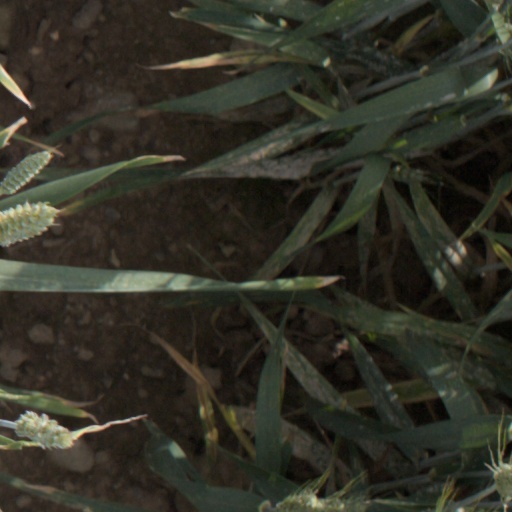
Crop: wheat